Cube World (toy)

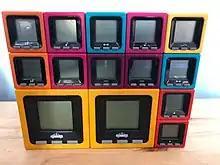
A collection of "Cube World" units

Cube World is a series of electronic toys developed by Radica Games and Mattel between 2005 and 2009. Each Cube World cube contains an animated stick figure who is able to interact with the figures in other cubes when connected together.